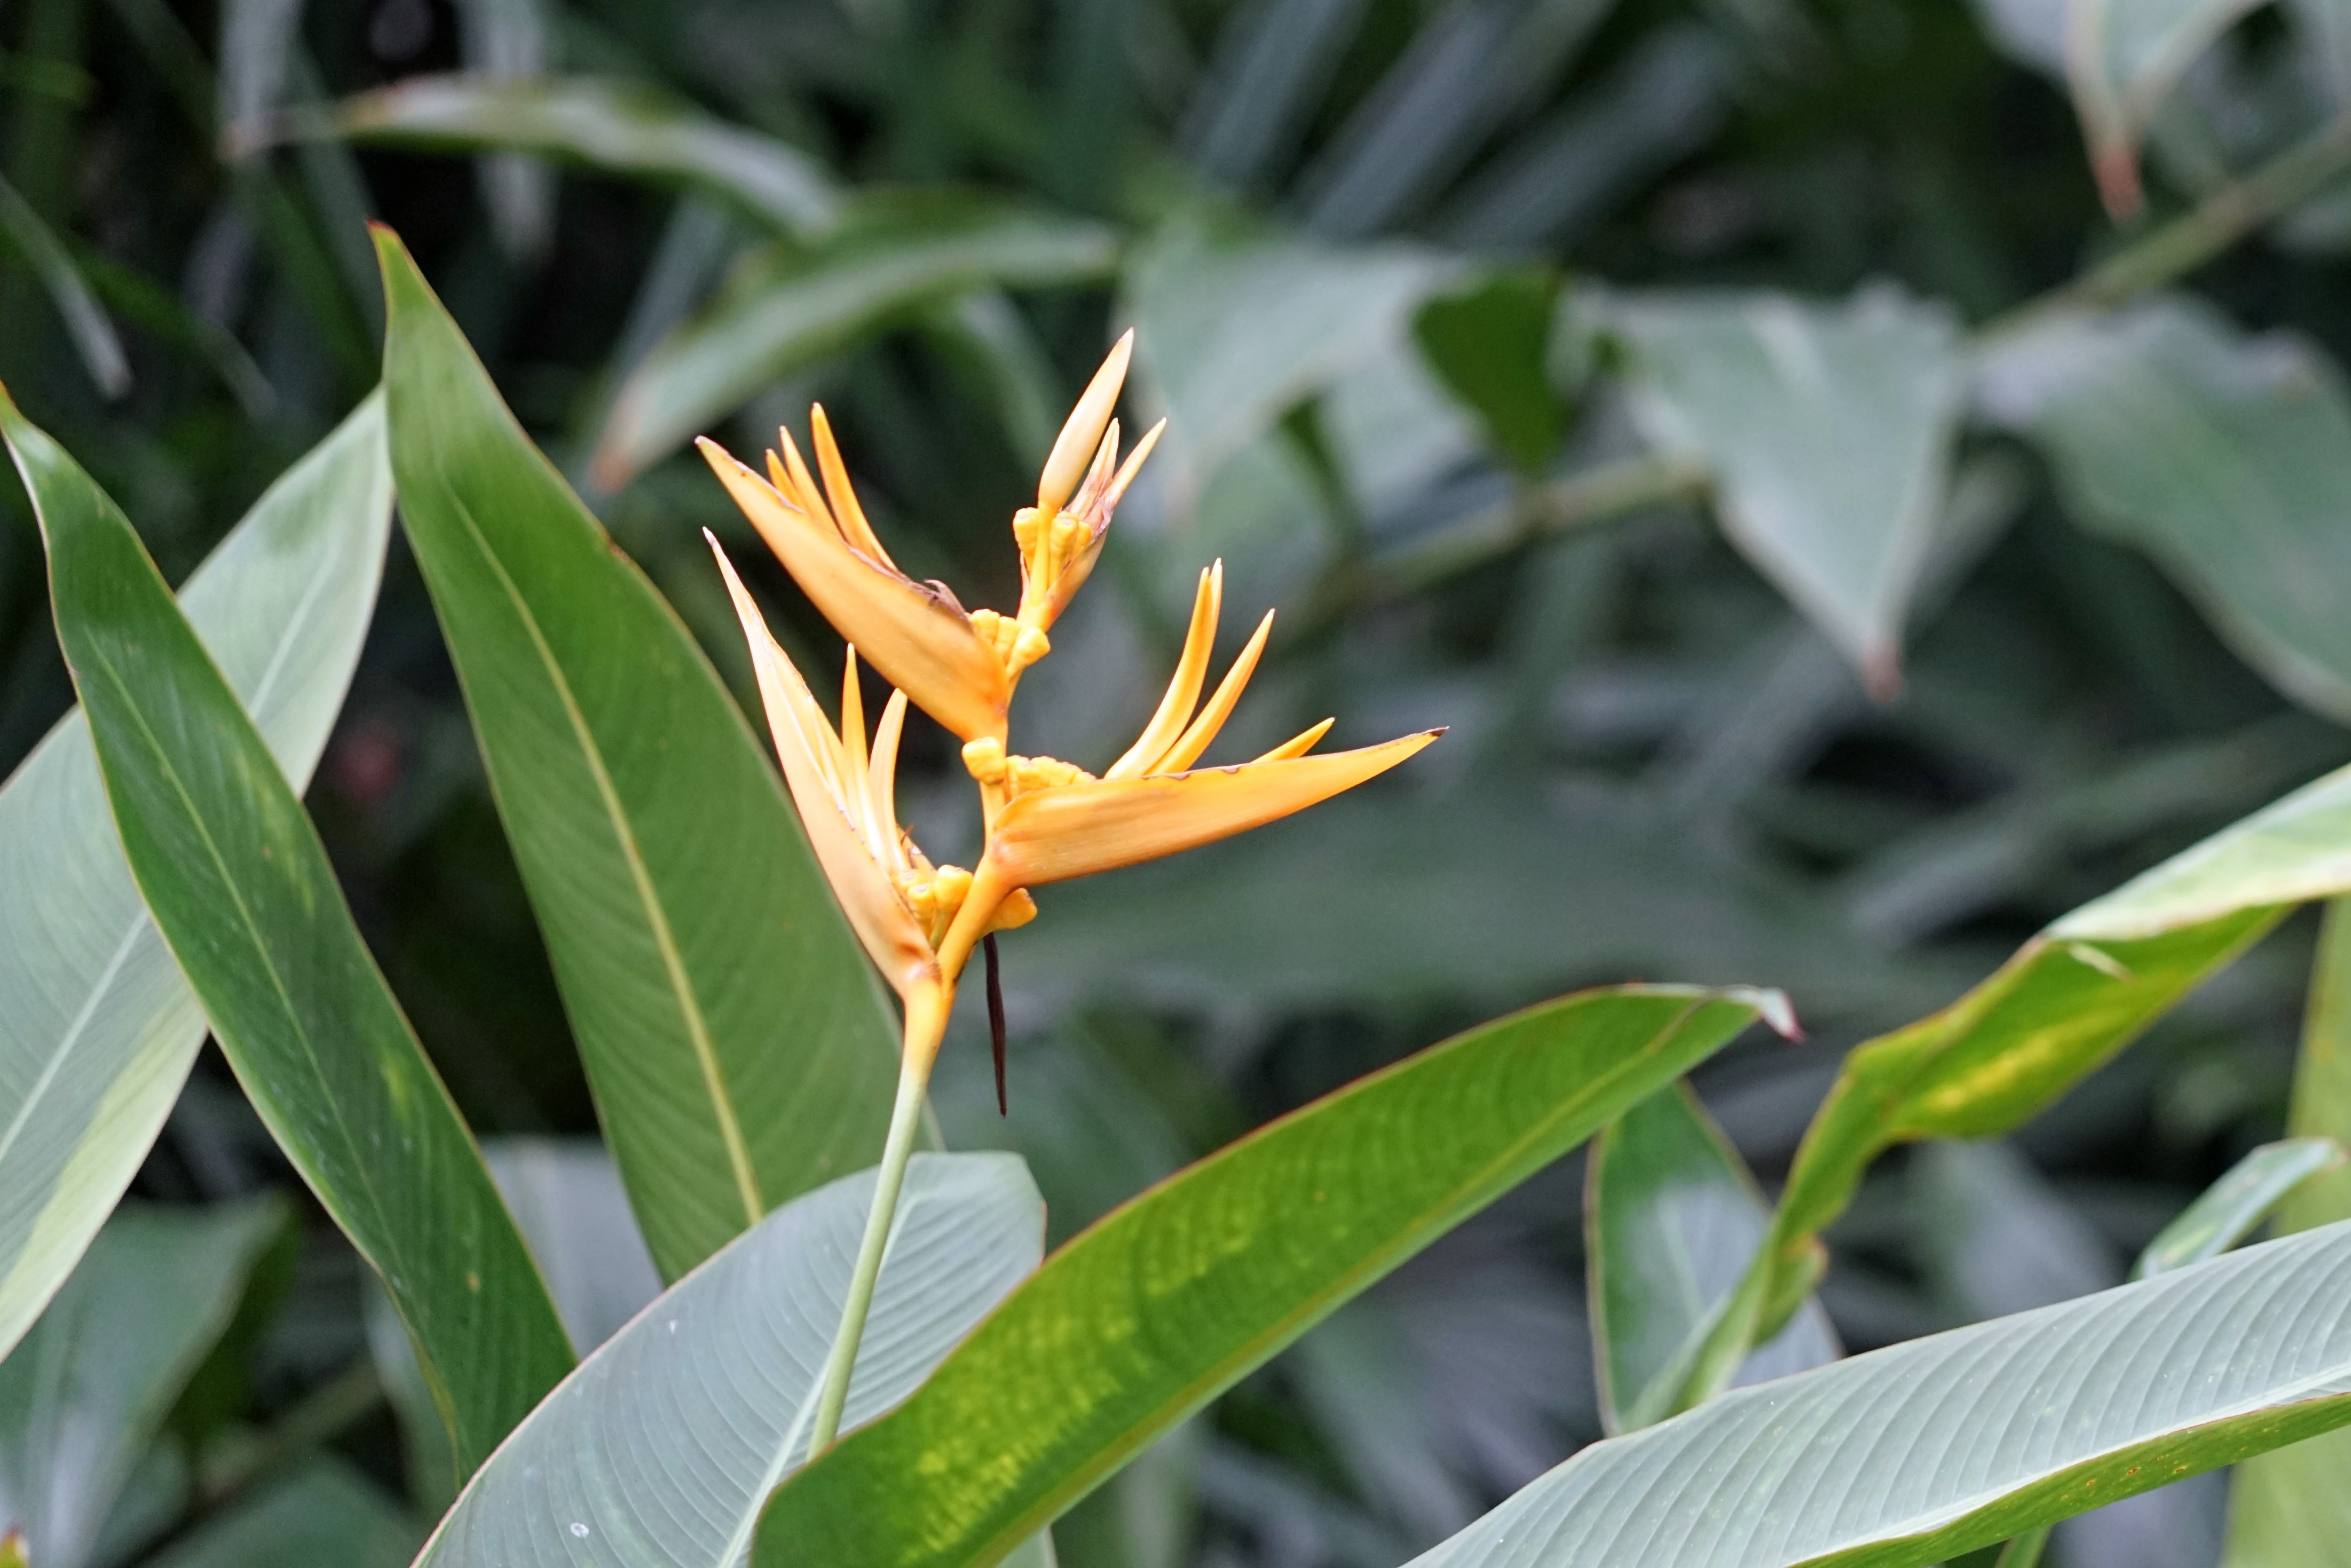
blossom, plant, leaf, flower, bloom, green, botany, flora, orchid, macro photography, flowering plant, wild orchid, tropical orchid, land plant